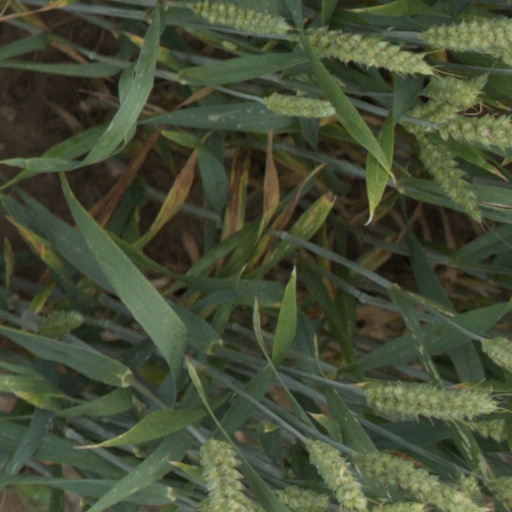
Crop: wheat